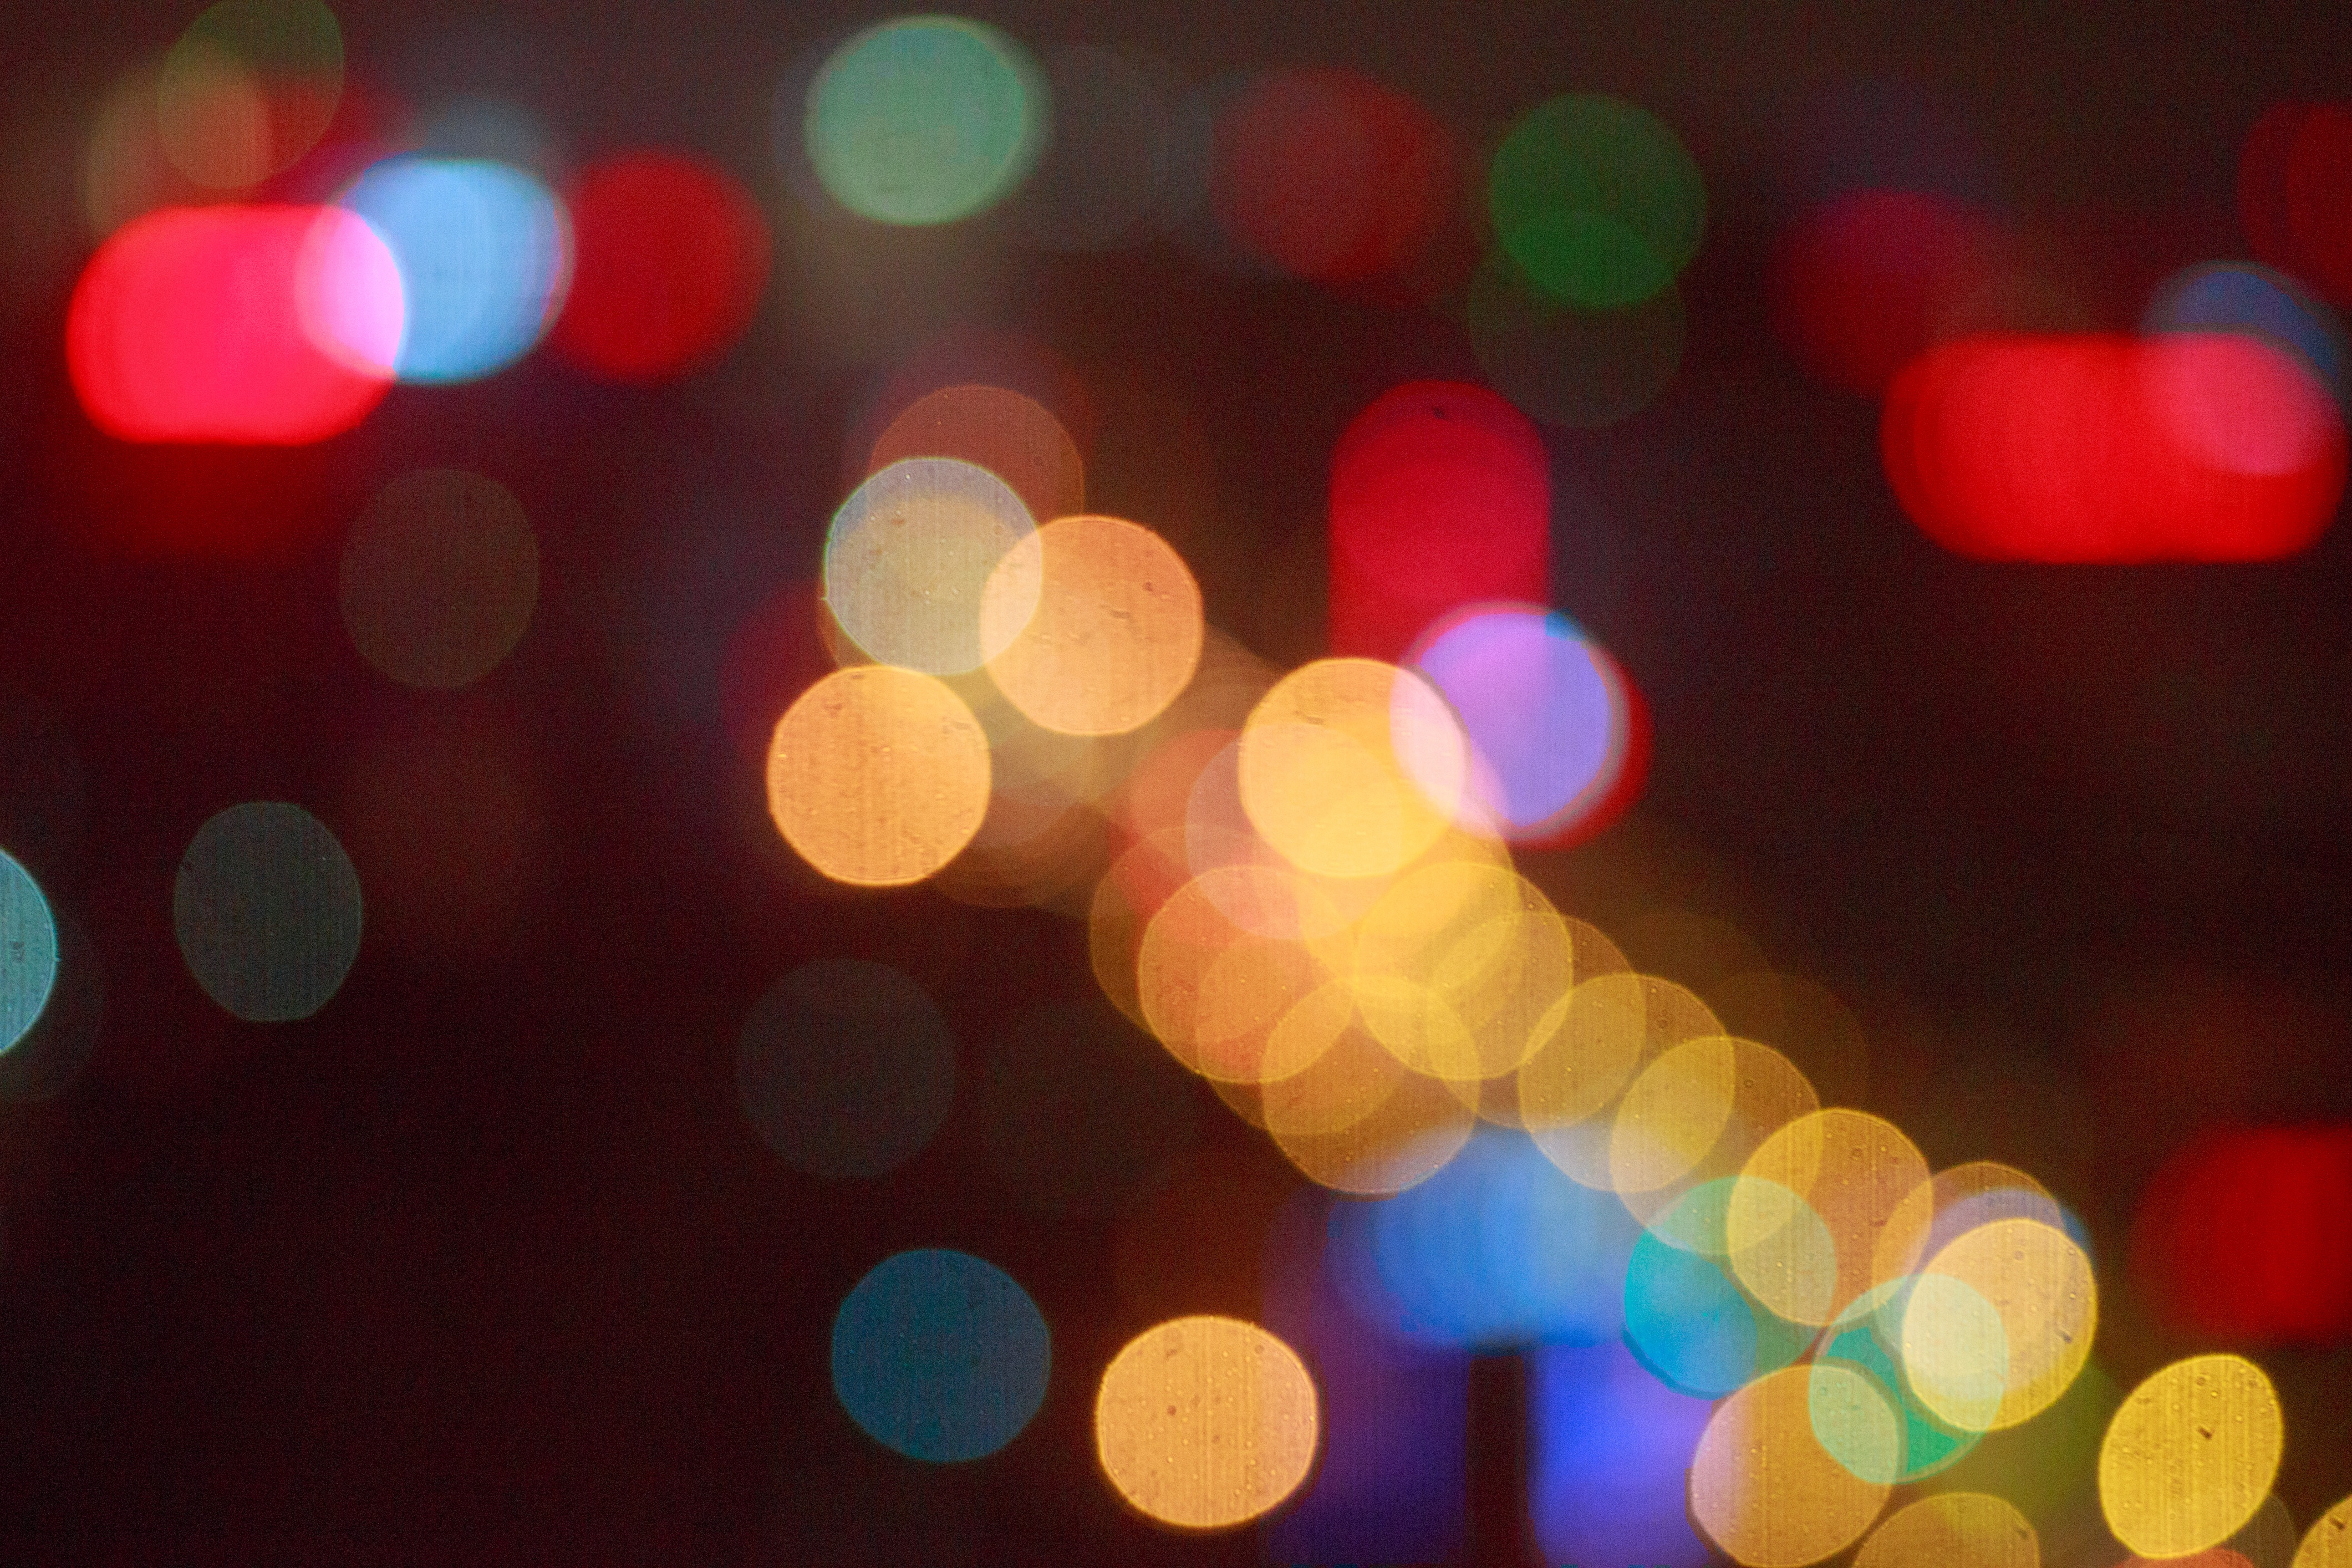
light, night, petal, number, red, color, circle, background, wallpaper, organ, shape, night view, gorgeous, macro photography, lightbojeh